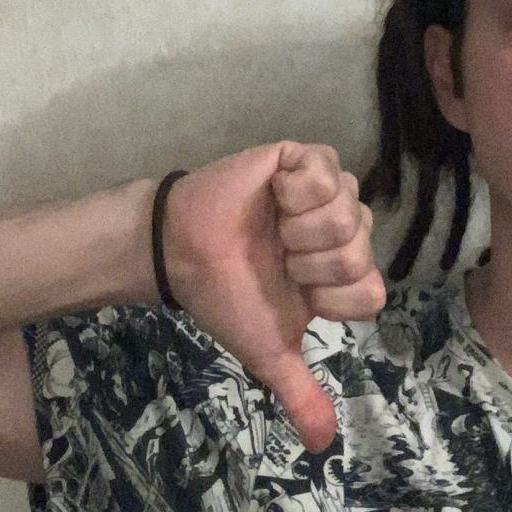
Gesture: dislike